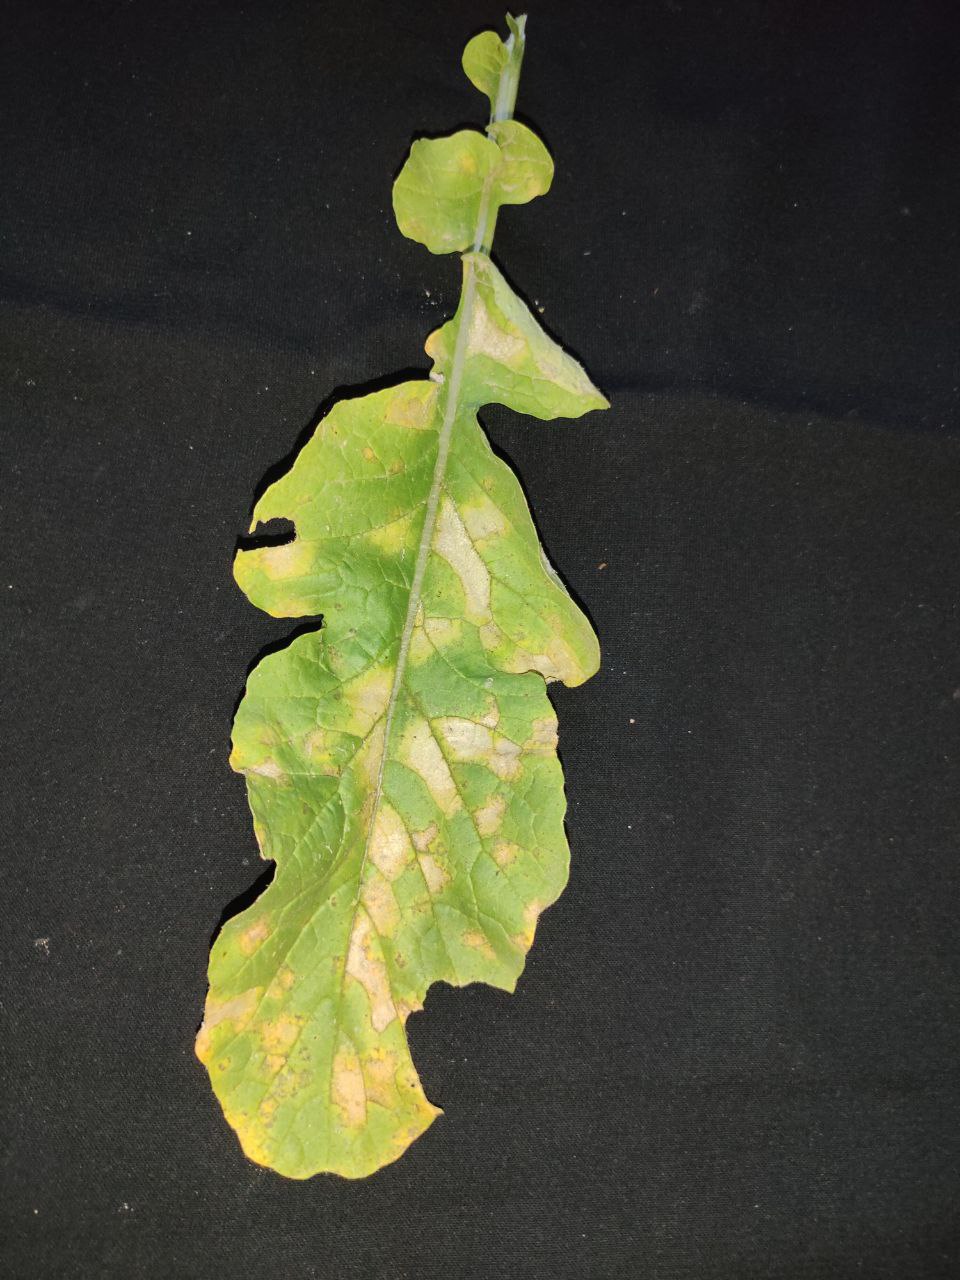
Label: Mosaic virus